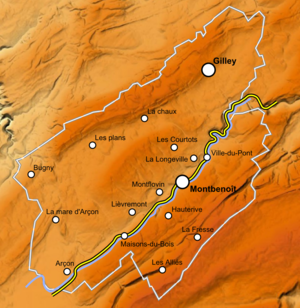
Relief de la republique du saugeais